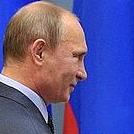
Age: 33